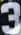
Number: 3